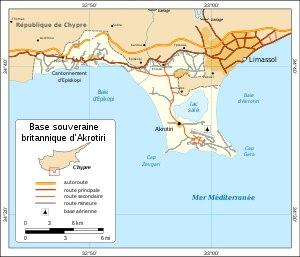
Akrotiri et Dhekelia représentent le dernier exemple de bases militaires souveraines britanniques à Chypre. Akrotiri fait partie de la WSBA tandis que Dhekelia est une part de l’ESBA.
La partition de Chypre correspond à la division de facto de l'île en deux entités distinctes, géographiquement, culturellement et politiquement. Depuis l'été 1974, une ligne de démarcation sépare, au sud, la seule République chypriote reconnue quasi internationalement et membre de l'Union européenne, la République de Chypre, dont la majorité des habitants appartiennent au groupe ethnolinguistique des Chypriotes grecs et parle le grec chypriote et, au nord, la République « turque », appelée République turque de Chypre du Nord, seulement reconnue par la Turquie et composée en majorité de Turcs et de Chypriotes turcs parlant le turc et le turc chypriote. Cet état de fait est la résultante historique conjuguée de l'ingérence étrangère sur l'île au XXᵉ siècle et de facteurs historiques et communautaires plus anciens.